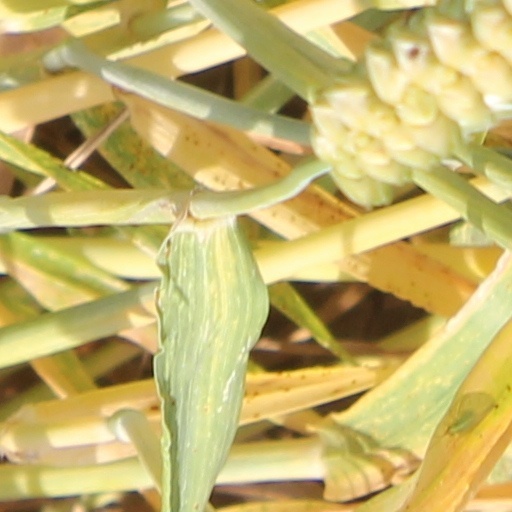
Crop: wheat